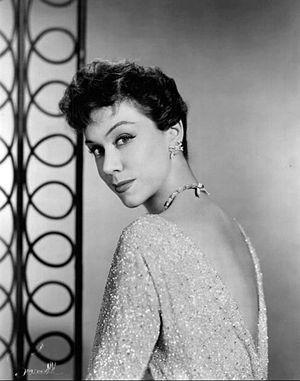
Patrice Munsel, née le 14 mai 1925 à Spokane dans l'État de Washington et morte le 4 août 2016, est une soprano américaine et actrice à l'occasion.